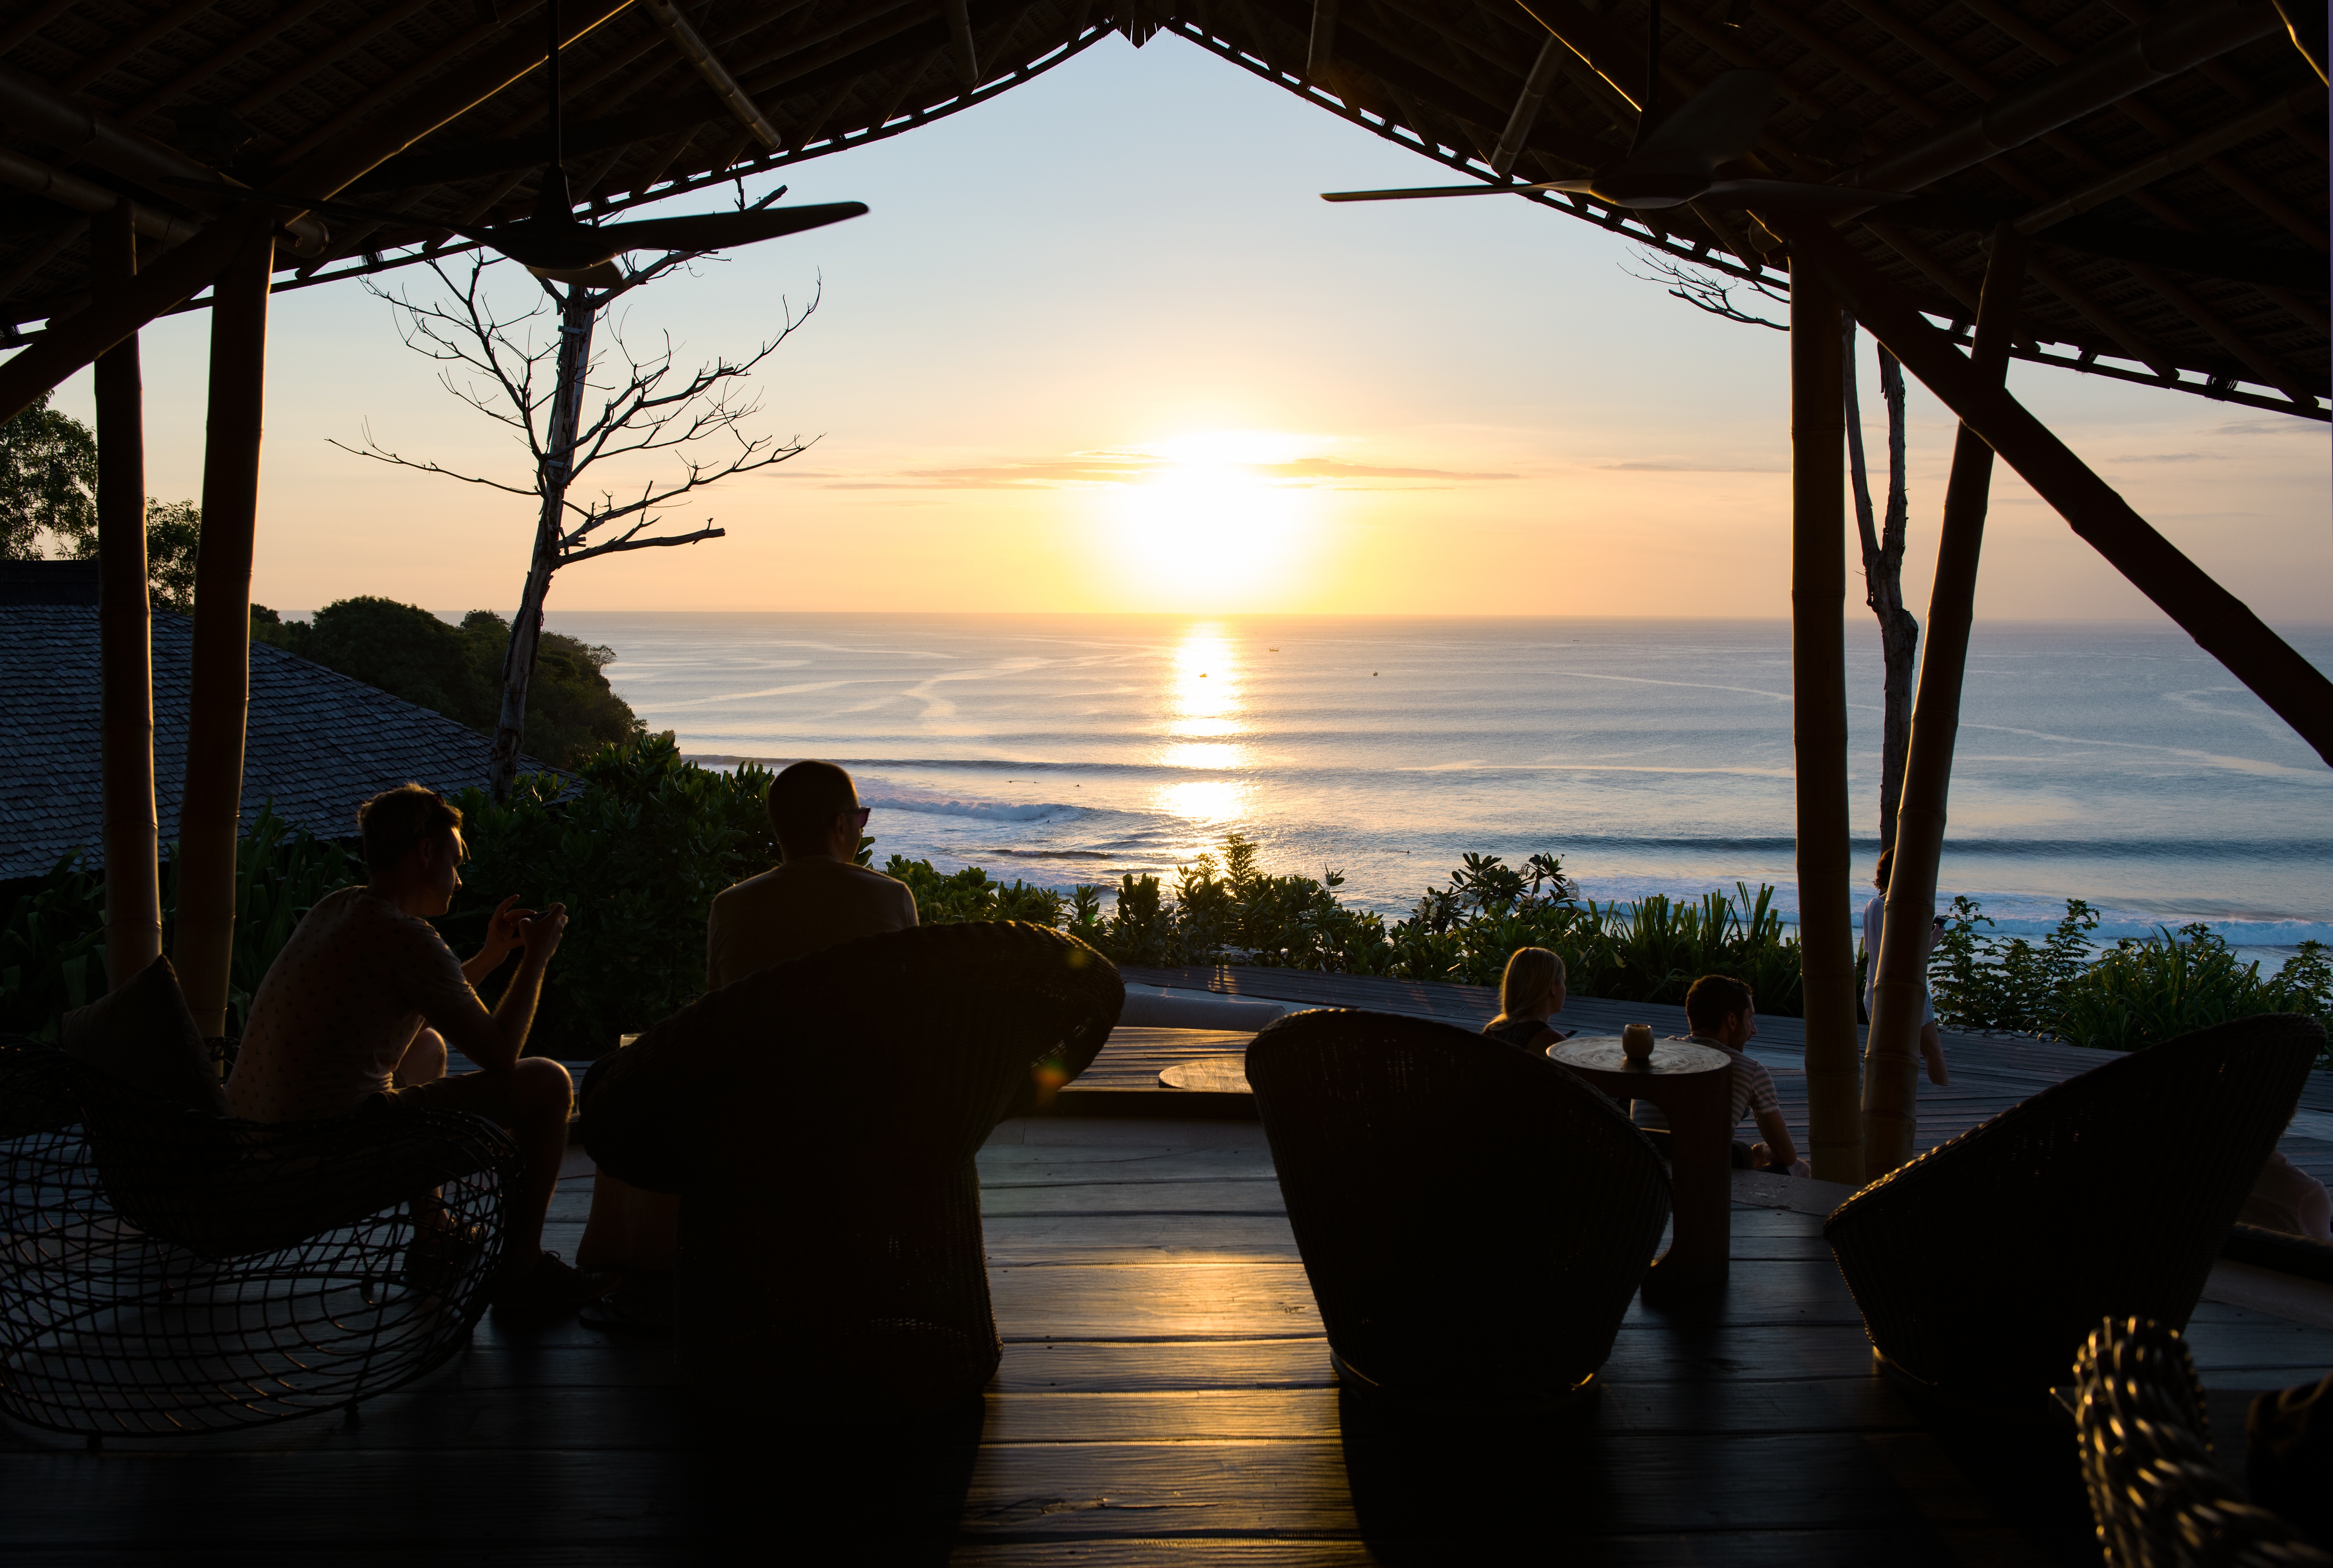
beach, sea, ocean, sunset, sunlight, vacation, dusk, evening